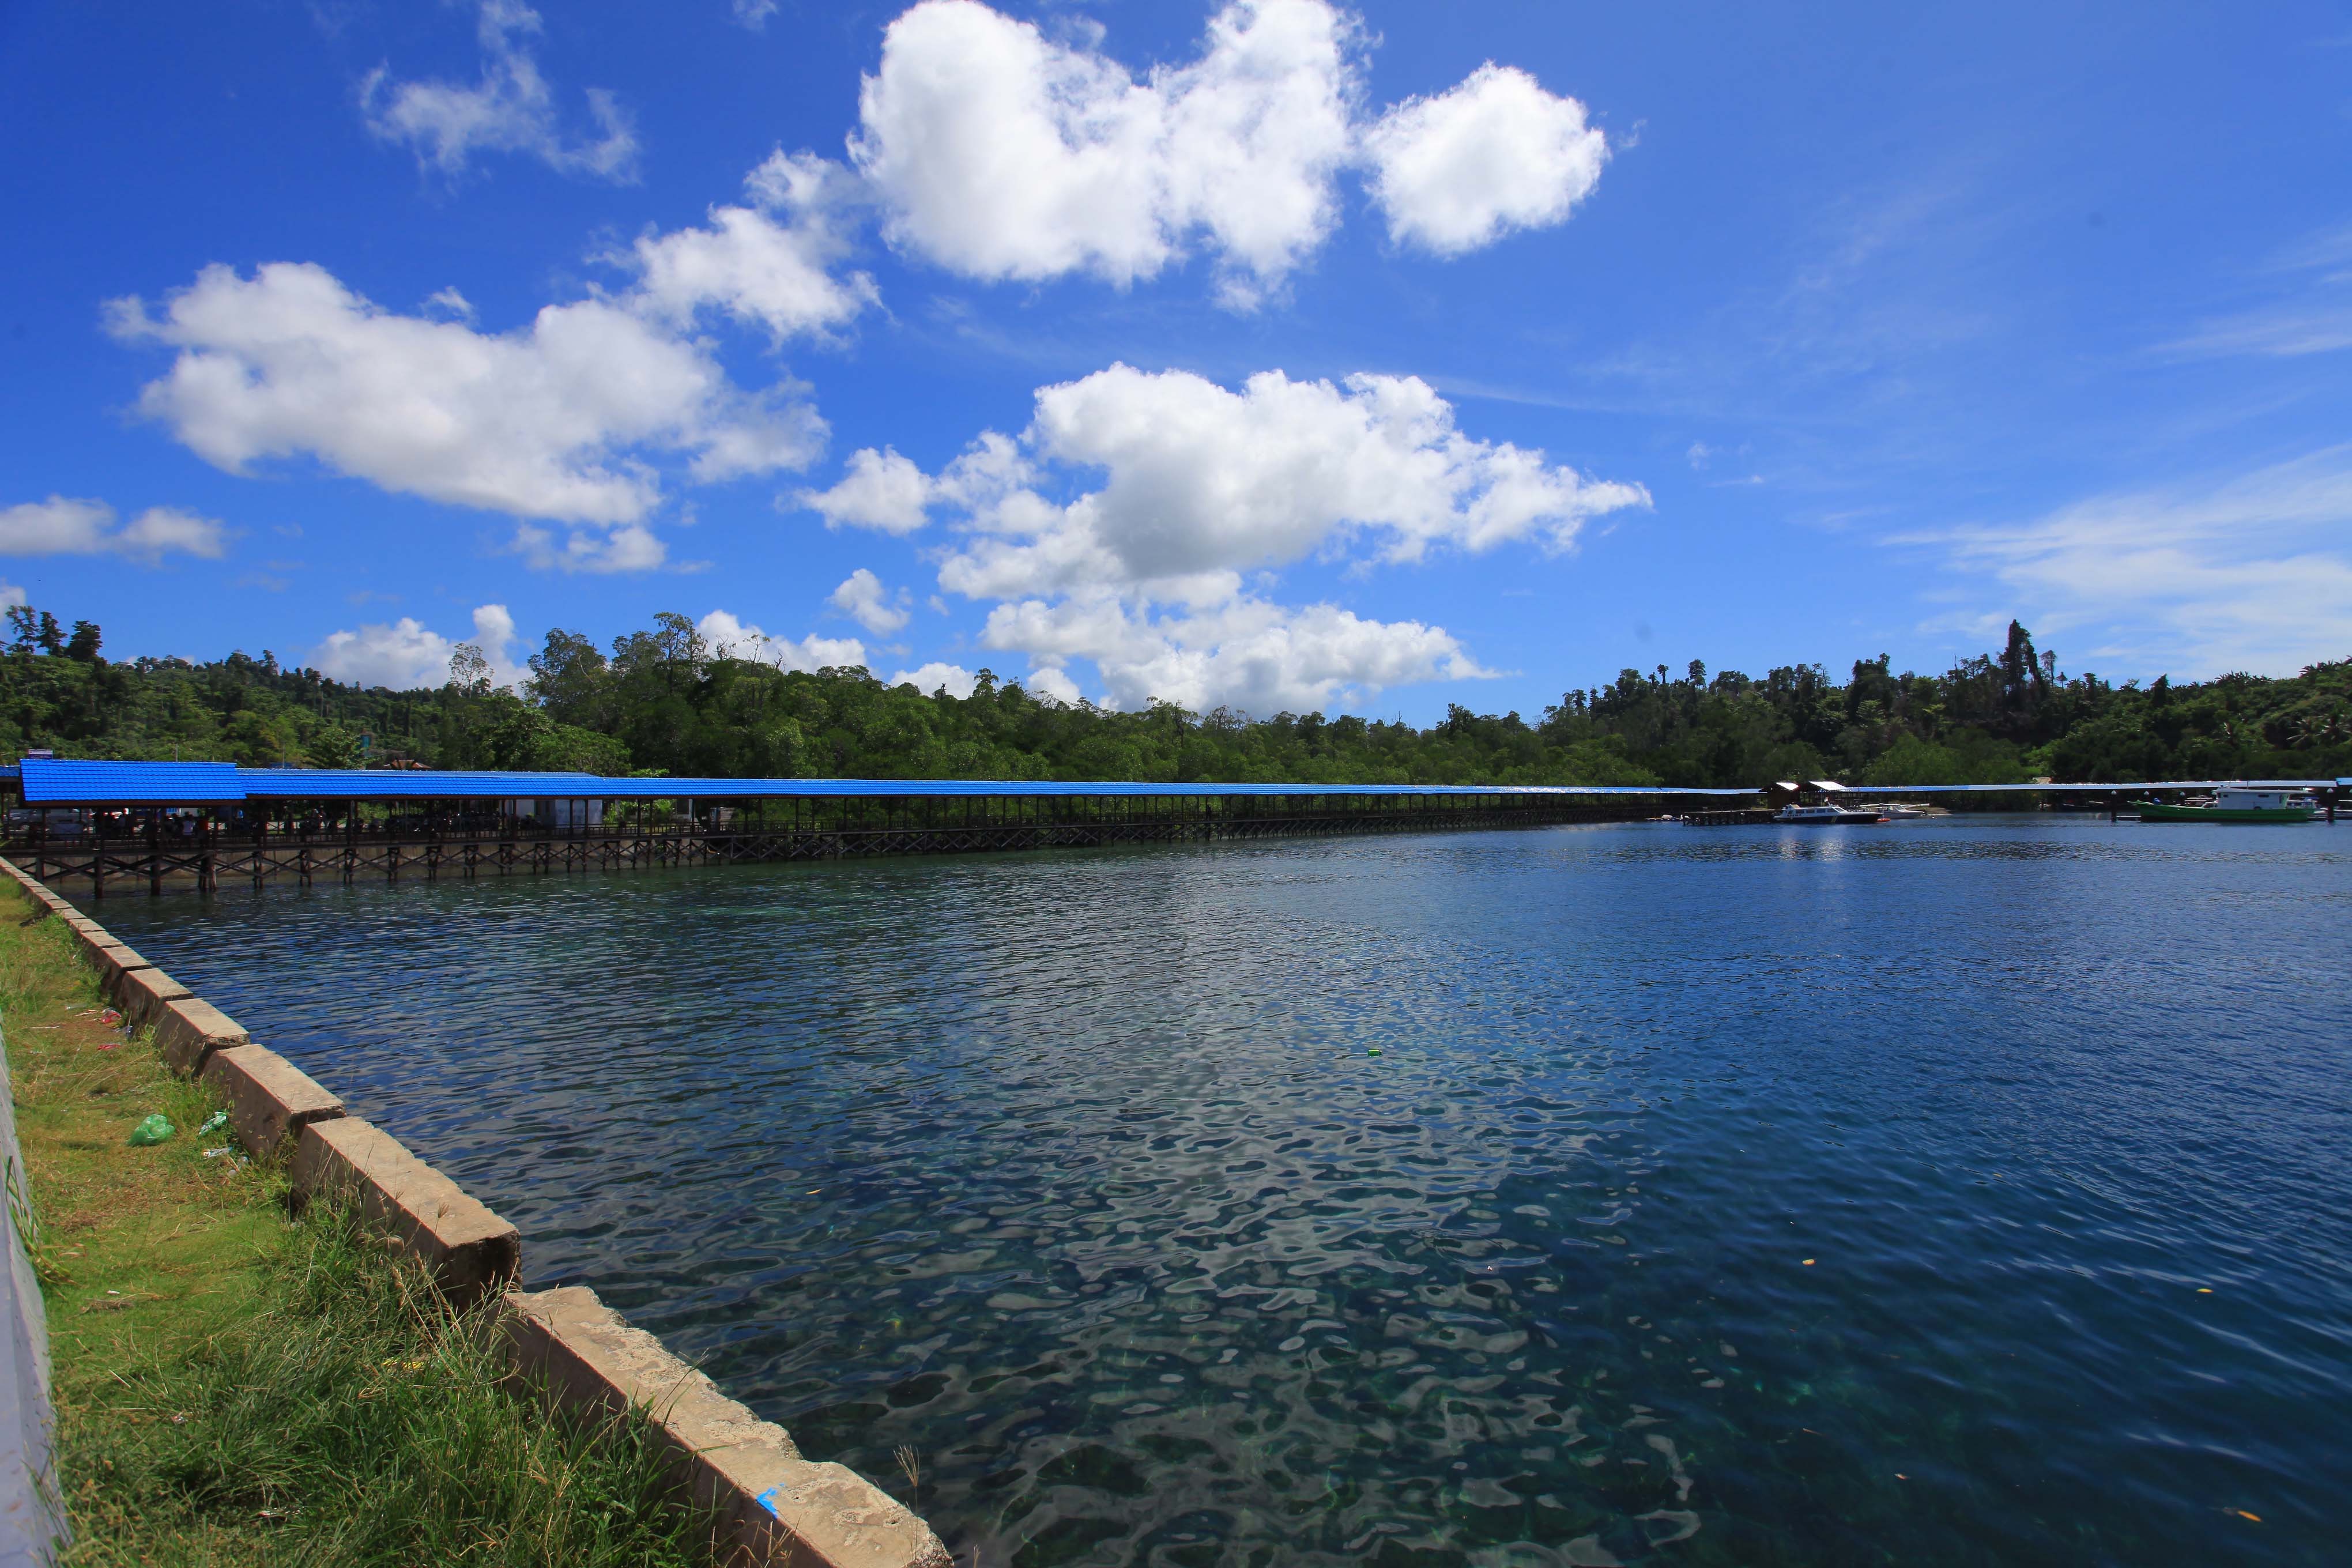
lake, pond, inlet, bay, reservoir, body of water, loch